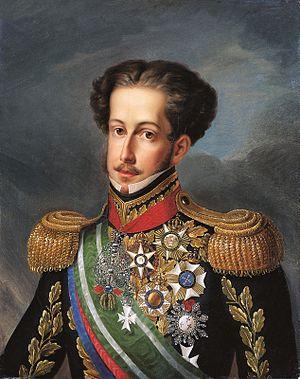
La Crise de succession portugaise de 1826-1834 est un conflit touchant à la succession au trône de Portugal au début du XIXᵉ siècle.
Le Dia do Fico, arriva le 9 janvier 1822 quand le futur Pierre Iᵉʳ du Brésil refusa les ordres des Cortes portugaises qui exigeaient son retour à Lisbonne et resta au Brésil.
Le 12 octobre est le 285ᵉ jour de l'année du calendrier grégorien, le 286ᵉ en cas d'année bissextile. Il reste 80 jours avant la fin de l'année.
L'histoire du Portugal au sens strict ne commence qu'au XIIᵉ siècle avec la naissance des premiers états portugais : les comtés de Portucale et de Coimbra au temps d'Henri de Bourgogne, mais au sens large, elle comprend le passé de l'actuel territoire portugais et de l'Ouest de la péninsule Ibérique depuis la préhistoire. Si les fortes identités culturelles des Basques méridionaux, de la majeure partie des Catalans et des Galiciens ne les ont pas empêchés de rejoindre le royaume de Castille pour former l'Espagne moderne, le Sud-Ouest de la péninsule ibérique en revanche, a formé une autre unité politique, délimitée par la plus ancienne frontière d'Europe. La vocation maritime du pays portugais s'est affirmée malgré un littoral peu propice à la grande navigation et une situation géographique qui l'éloigne, encore aujourd'hui, des grands axes européens.
Jean VI de Portugal, roi de Portugal et des Algarves et roi puis empereur titulaire du Brésil, est né à Lisbonne, au Portugal, le 13 mai 1767 et décédé dans cette même ville le 10 mars 1826. Surnommé « le Clément », il règne sur le Royaume uni de Portugal, du Brésil et des Algarves de 1816 à 1822 puis sur le seul royaume de Portugal de 1822 à 1826. Grâce au traité de Rio de Janeiro de 1825, qui reconnaît l'indépendance du Brésil, Jean VI est également proclamé empereur titulaire du Brésil, mais c'est son fils aîné, l'empereur Pierre Iᵉʳ, qui est le véritable souverain du pays pendant son règne.